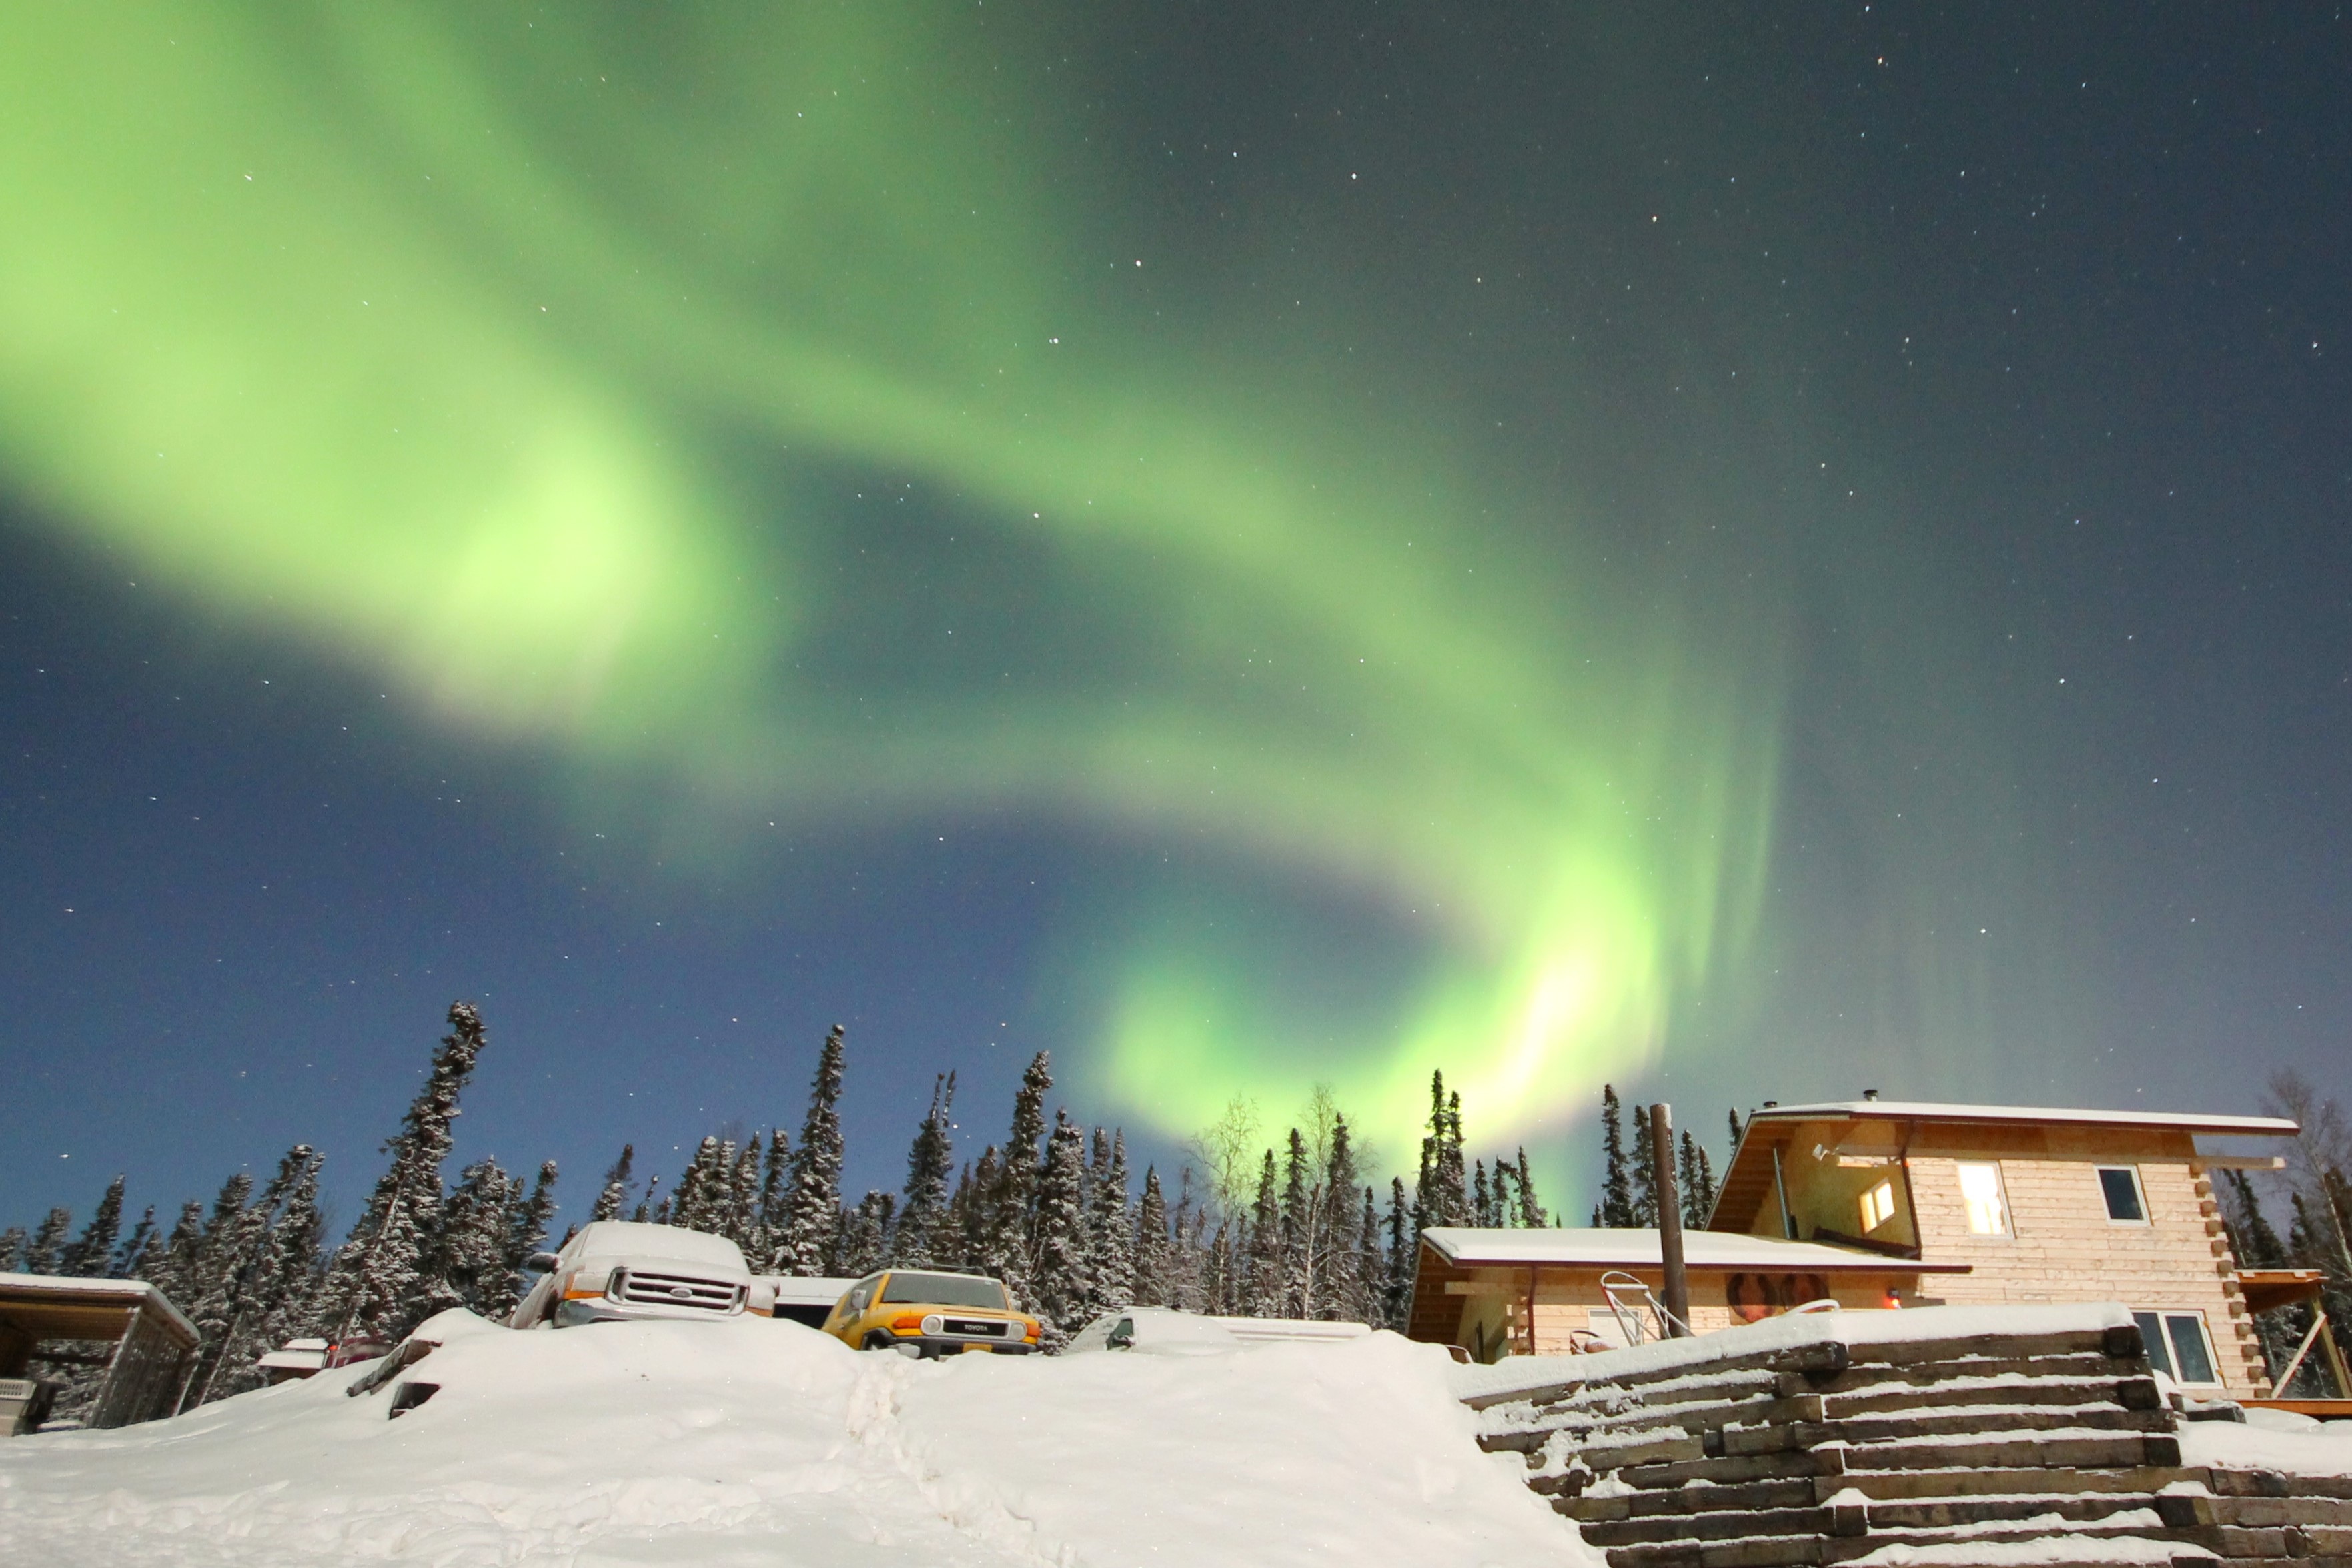
snow, winter, sky, house, atmosphere, scenic, weather, aurora, northern, alaska, borealis